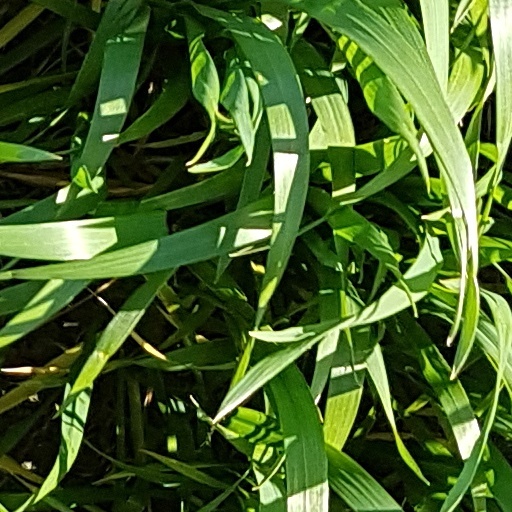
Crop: wheat